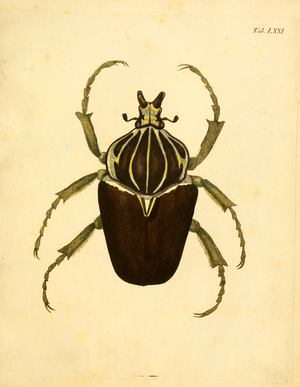
Goliathus goliatus est une espèce de coléoptères de la famille des Scarabaeidae, sous-famille des Cetoniinae, de la tribu des Goliathini et du genre Goliathus. C'est l'un des plus grands insectes du monde.